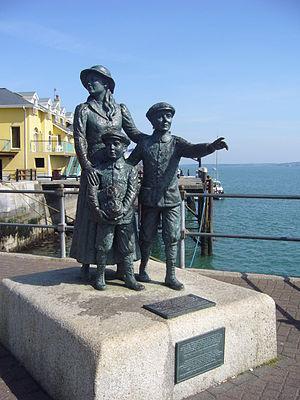
La W. R. Grace and Company est un conglomérat américain fondé en 1854 par William Russell Grace. La compagnie est un des leaders mondiaux des spécialités chimiques et des matériaux de construction. Elle détient les brevets du nickel de Raney, catalyseur solide utilisé dans de nombreux procédés industriels.
Cobh, connu de 1849 à 1920 sous le nom de Queenstown, est un port maritime dans le comté de Cork au sud-ouest de l'Irlande.
Annie Moore, de son vrai nom Anna Moore, fut la première immigrante aux États-Unis passant par Ellis Island, le 1ᵉʳ janvier 1892.